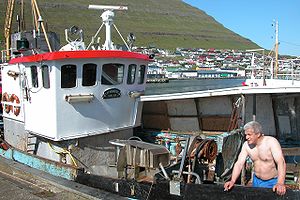
Klaksvík
Fiskekutter i havnen
Klaksvík er den næststørste by på Færøerne; den er Norðoyars hovedby og det vigtigste center for fiskeindustrien på Færøerne. Klaksvíkar kommuna omfatter hovedparten af øerne Borðoy, Svínoy og Kalsoy, i alt 72 km². Kommunen omfatter bebyggelserne Klaksvík, Árnafjørður, Norðoyri, Ánir, Strond, Svínoy, Trøllanes, Mikladalur, Húsar og Syðradalur med i alt 4.887 indbyggere den 1. januar 2014. Ved indførelsen af det kommunale selvstyre i 1872 var hele området en del af Norðoya præstegælds kommune, der blev delt i 1908. Klaksvík blev udskilt som egen kommune dette år. Efter grænseændringer i de øvrige kommuner blev Mikladals kommuna og Svínoyar kommuna indlemmet i Klaksvík i henholdsvis 2005 og 2009.